WKKN

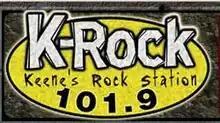
Logo as "K-Rock"

The station went on the air as WCNL-FM in 1971, on 104.9 MHz and was originally licensed to Newport, New Hampshire, and was on 101.7 FM with transmitting facilities atop Green Mountain in Claremont. On August 1, 1988, the station changed its call sign to WXXK-FM, and was the original home of the successful country station "Kixx" before moving to the more powerful 100.5 frequency in Lebanon, New Hampshire. On March 31, 1997, the call sign changed to WVRR and operated under the moniker V-101. In 2002, Clear Channel merged V-101 with WMXR to become locally produced Rock 93.9 & 101.7. The station was granted a move by the FCC to change the city of license to Westminster, Vermont, and move to its present frequency of 101.9 FM. After the move was completed, on April 14, 2008, the call sign was changed to the current WKKN; the station then introduced a Keene-focused rock format branded "K-Rock".